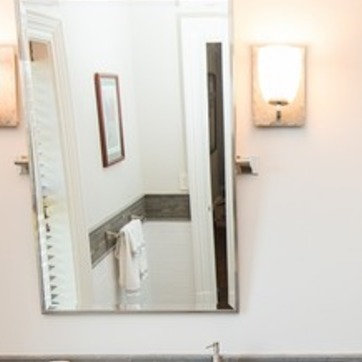
Material: mirror